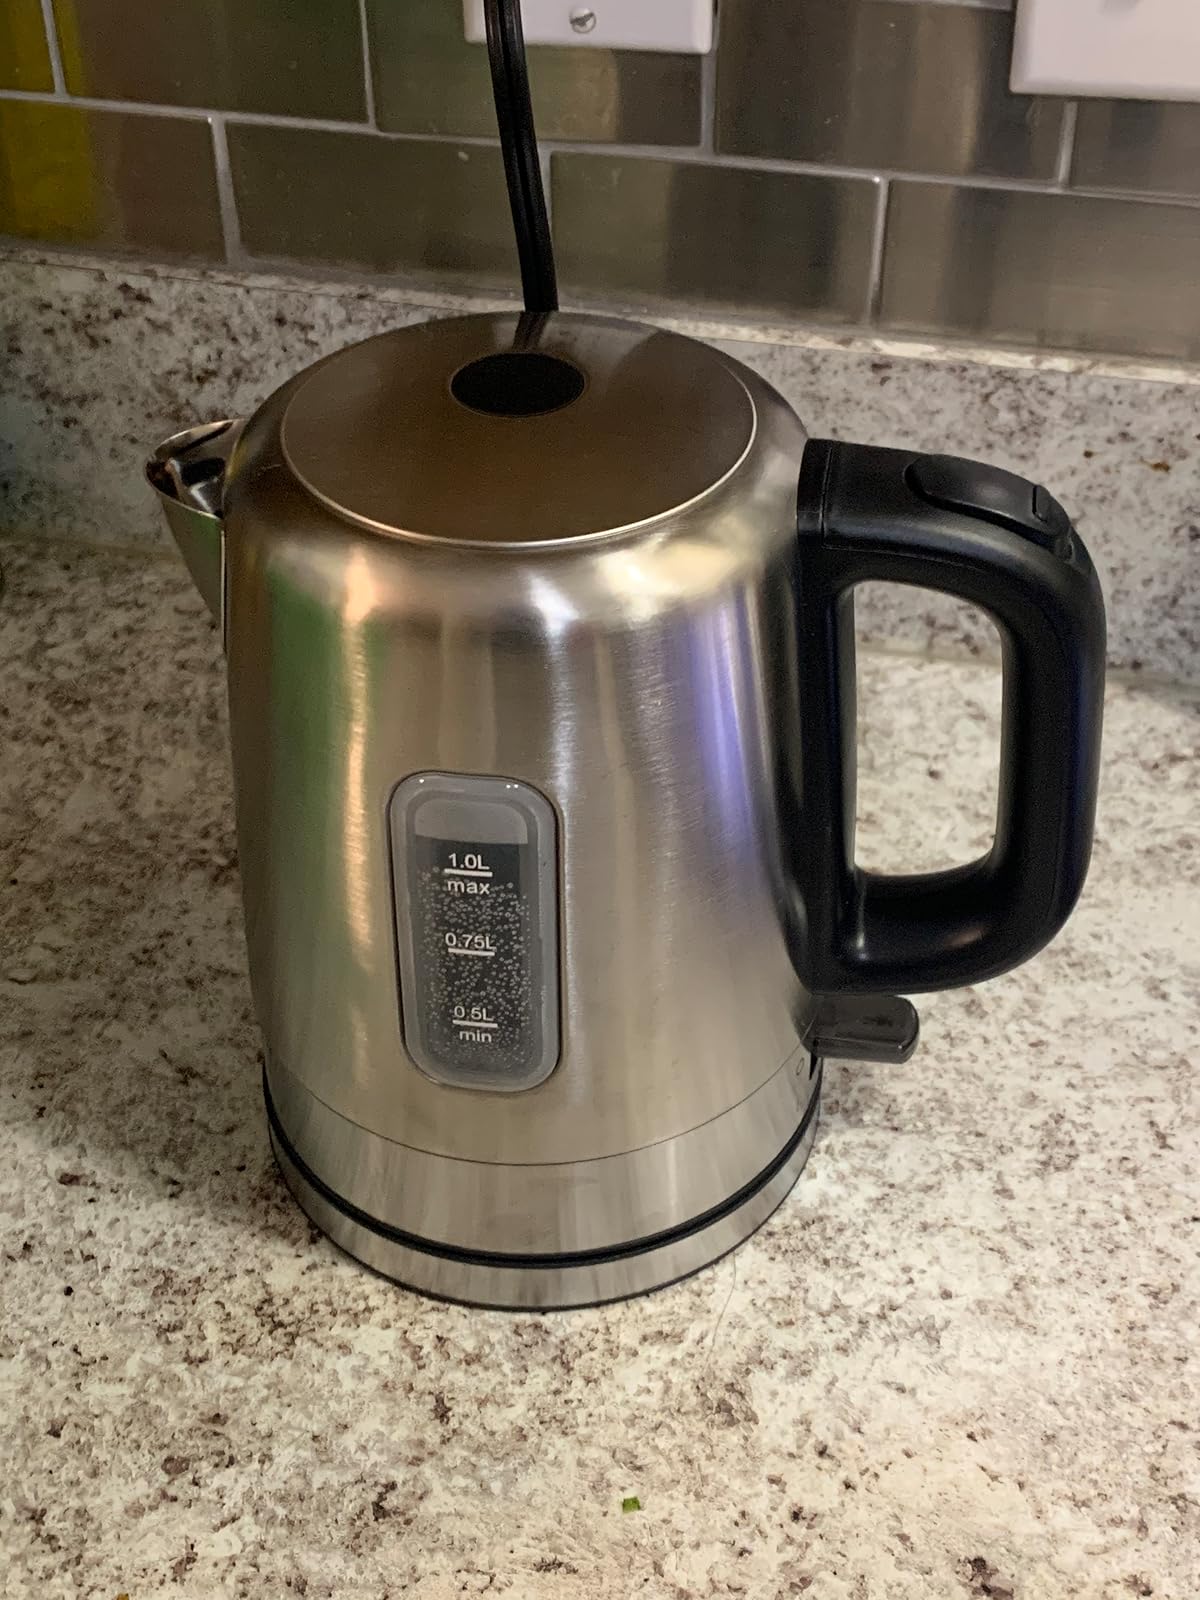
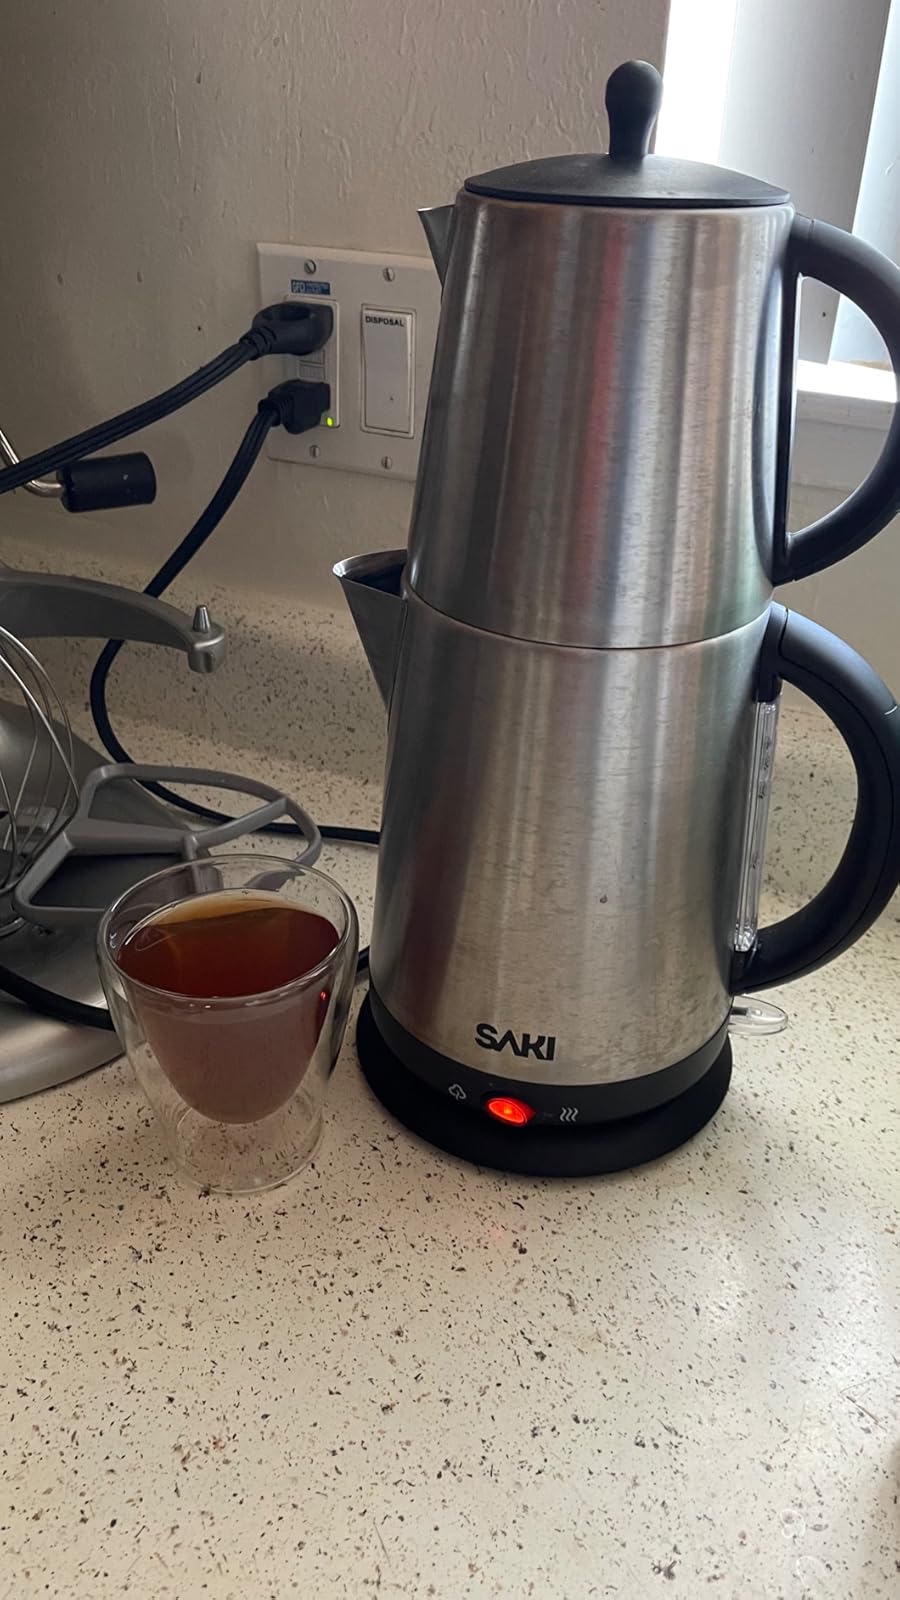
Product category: items_kettle
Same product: no